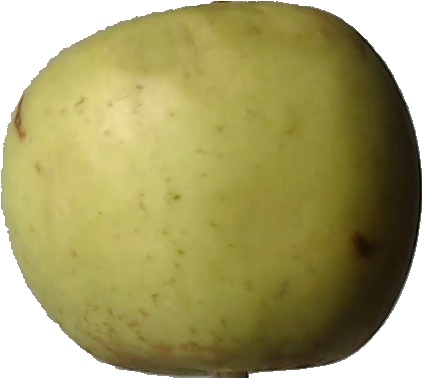
Label: apple_golden_3